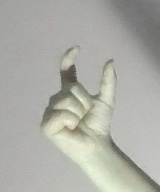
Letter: nun